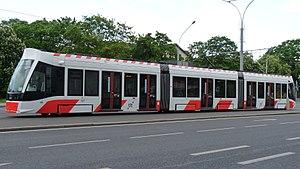
Tallinna Linnatranspordi AS est une entreprise de transport public appartenant à la municipalité de Tallinn en Estonie.